HMS Queen

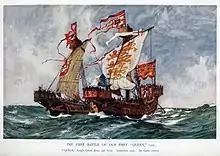
"Queen" the 1225 Kings great ship, by Charles Dixon

Seven ships of the Royal Navy have been named HMS "Queen". It is one of the oldest ship names of the Royal Navy dating from the time of Henry III of England.